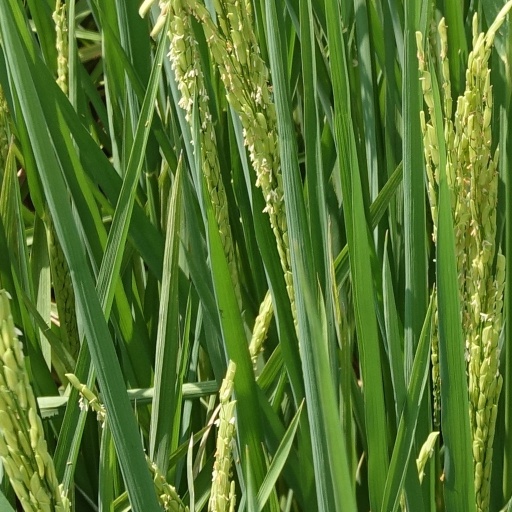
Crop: rice